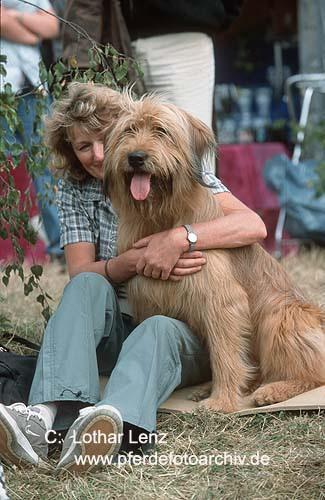
briard